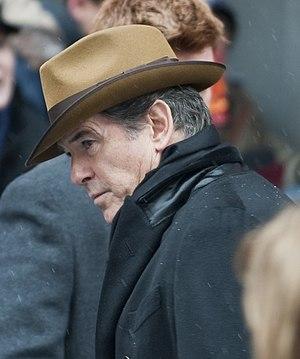
Pierce Brosnan [pɪəs ˈbɹɑsnæn] est un acteur et producteur de cinéma irlando-américain, né le 16 mai 1953, à Drogheda en Irlande. Révélé par la série télévisée Les Enquêtes de Remington Steele, il est notamment connu pour être le cinquième acteur à incarner James Bond, qu'il a interprété dans quatre films de la franchise britannique : GoldenEye, Demain ne meurt jamais, Le monde ne suffit pas et Meurs un autre jour. Il est par ailleurs présent dans d'autres productions à succès, telles que Mars Attacks!, Thomas Crown et The Foreigner.